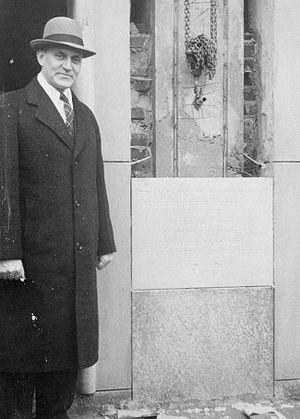
Francis Wilton Reichelderfer, également connu sous le nom de «Reich», est un météorologue américain qui a présidé à une ère de grands changements dans l'histoire du service météorologique de son pays. De 1938 à 1963, Reich guida l'organisation de la Seconde Guerre mondiale au début de l'ère des satellites météorologiques et des prévisions météorologiques numériques. Sa plus grande qualité fut de comprendre de la direction que devait prendre la météorologie, d'agir en conséquence et d'attirer les personnes talentueuses pour accomplir le travail.